Redis

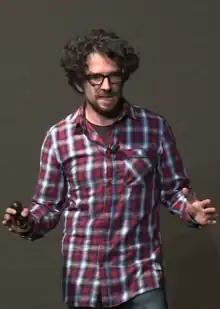
Salvatore Sanfilippo, the original developer of Redis (photo taken in 2015)

The name "Redis" means Remote Dictionary Server. The Redis project began when Salvatore Sanfilippo, nicknamed "antirez", the original developer of Redis, was trying to improve the scalability of his Italian startup, developing a real-time web log analyzer. After encountering significant problems in scaling some types of workloads using traditional database systems, Sanfilippo began in 2009 to prototype a first proof of concept version of Redis in Tcl. Later Sanfilippo translated that prototype to the C language and implemented the first data type, the list. After a few weeks of using the project internally with success, Sanfilippo decided to open source it, announcing the project on Hacker News. The project began to get traction, particularly among the Ruby community, with GitHub and Instagram being among the first companies adopting it.